Emergency!

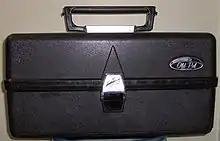
Old Pal Tackle Box PF-3300: AKA Drug Box, "Emergency!"

The electrocardiograph (ECG or EKG) machine used in the show was a Datascope Model 850 Dual Trace Physiological Monitor. This model came out in 1971 and was the first portable, battery rechargeable unit of its kind. Its original price was $2,000. In the middle of Season 4, the show switched to a Datascope MD/2, which was a combined monitor and defibrillator that allowed the monitor unit to slide out. With the monitor docked, it can read and display an EKG through the defibrillator paddles; this function is shown several times during the series, and anticipates the development of the automated external defibrillator, only a few years later. The paramedics also carried some medical equipment in a black model PF-3300 Old Pal tackle box, commonly used by the fire department at the time. There were instances when the actors encountered difficulty in pronouncing medical terms correctly, so some scenes show the characters from the back or behind a mask, which allowed them to dub in the correct pronunciations at a later time.